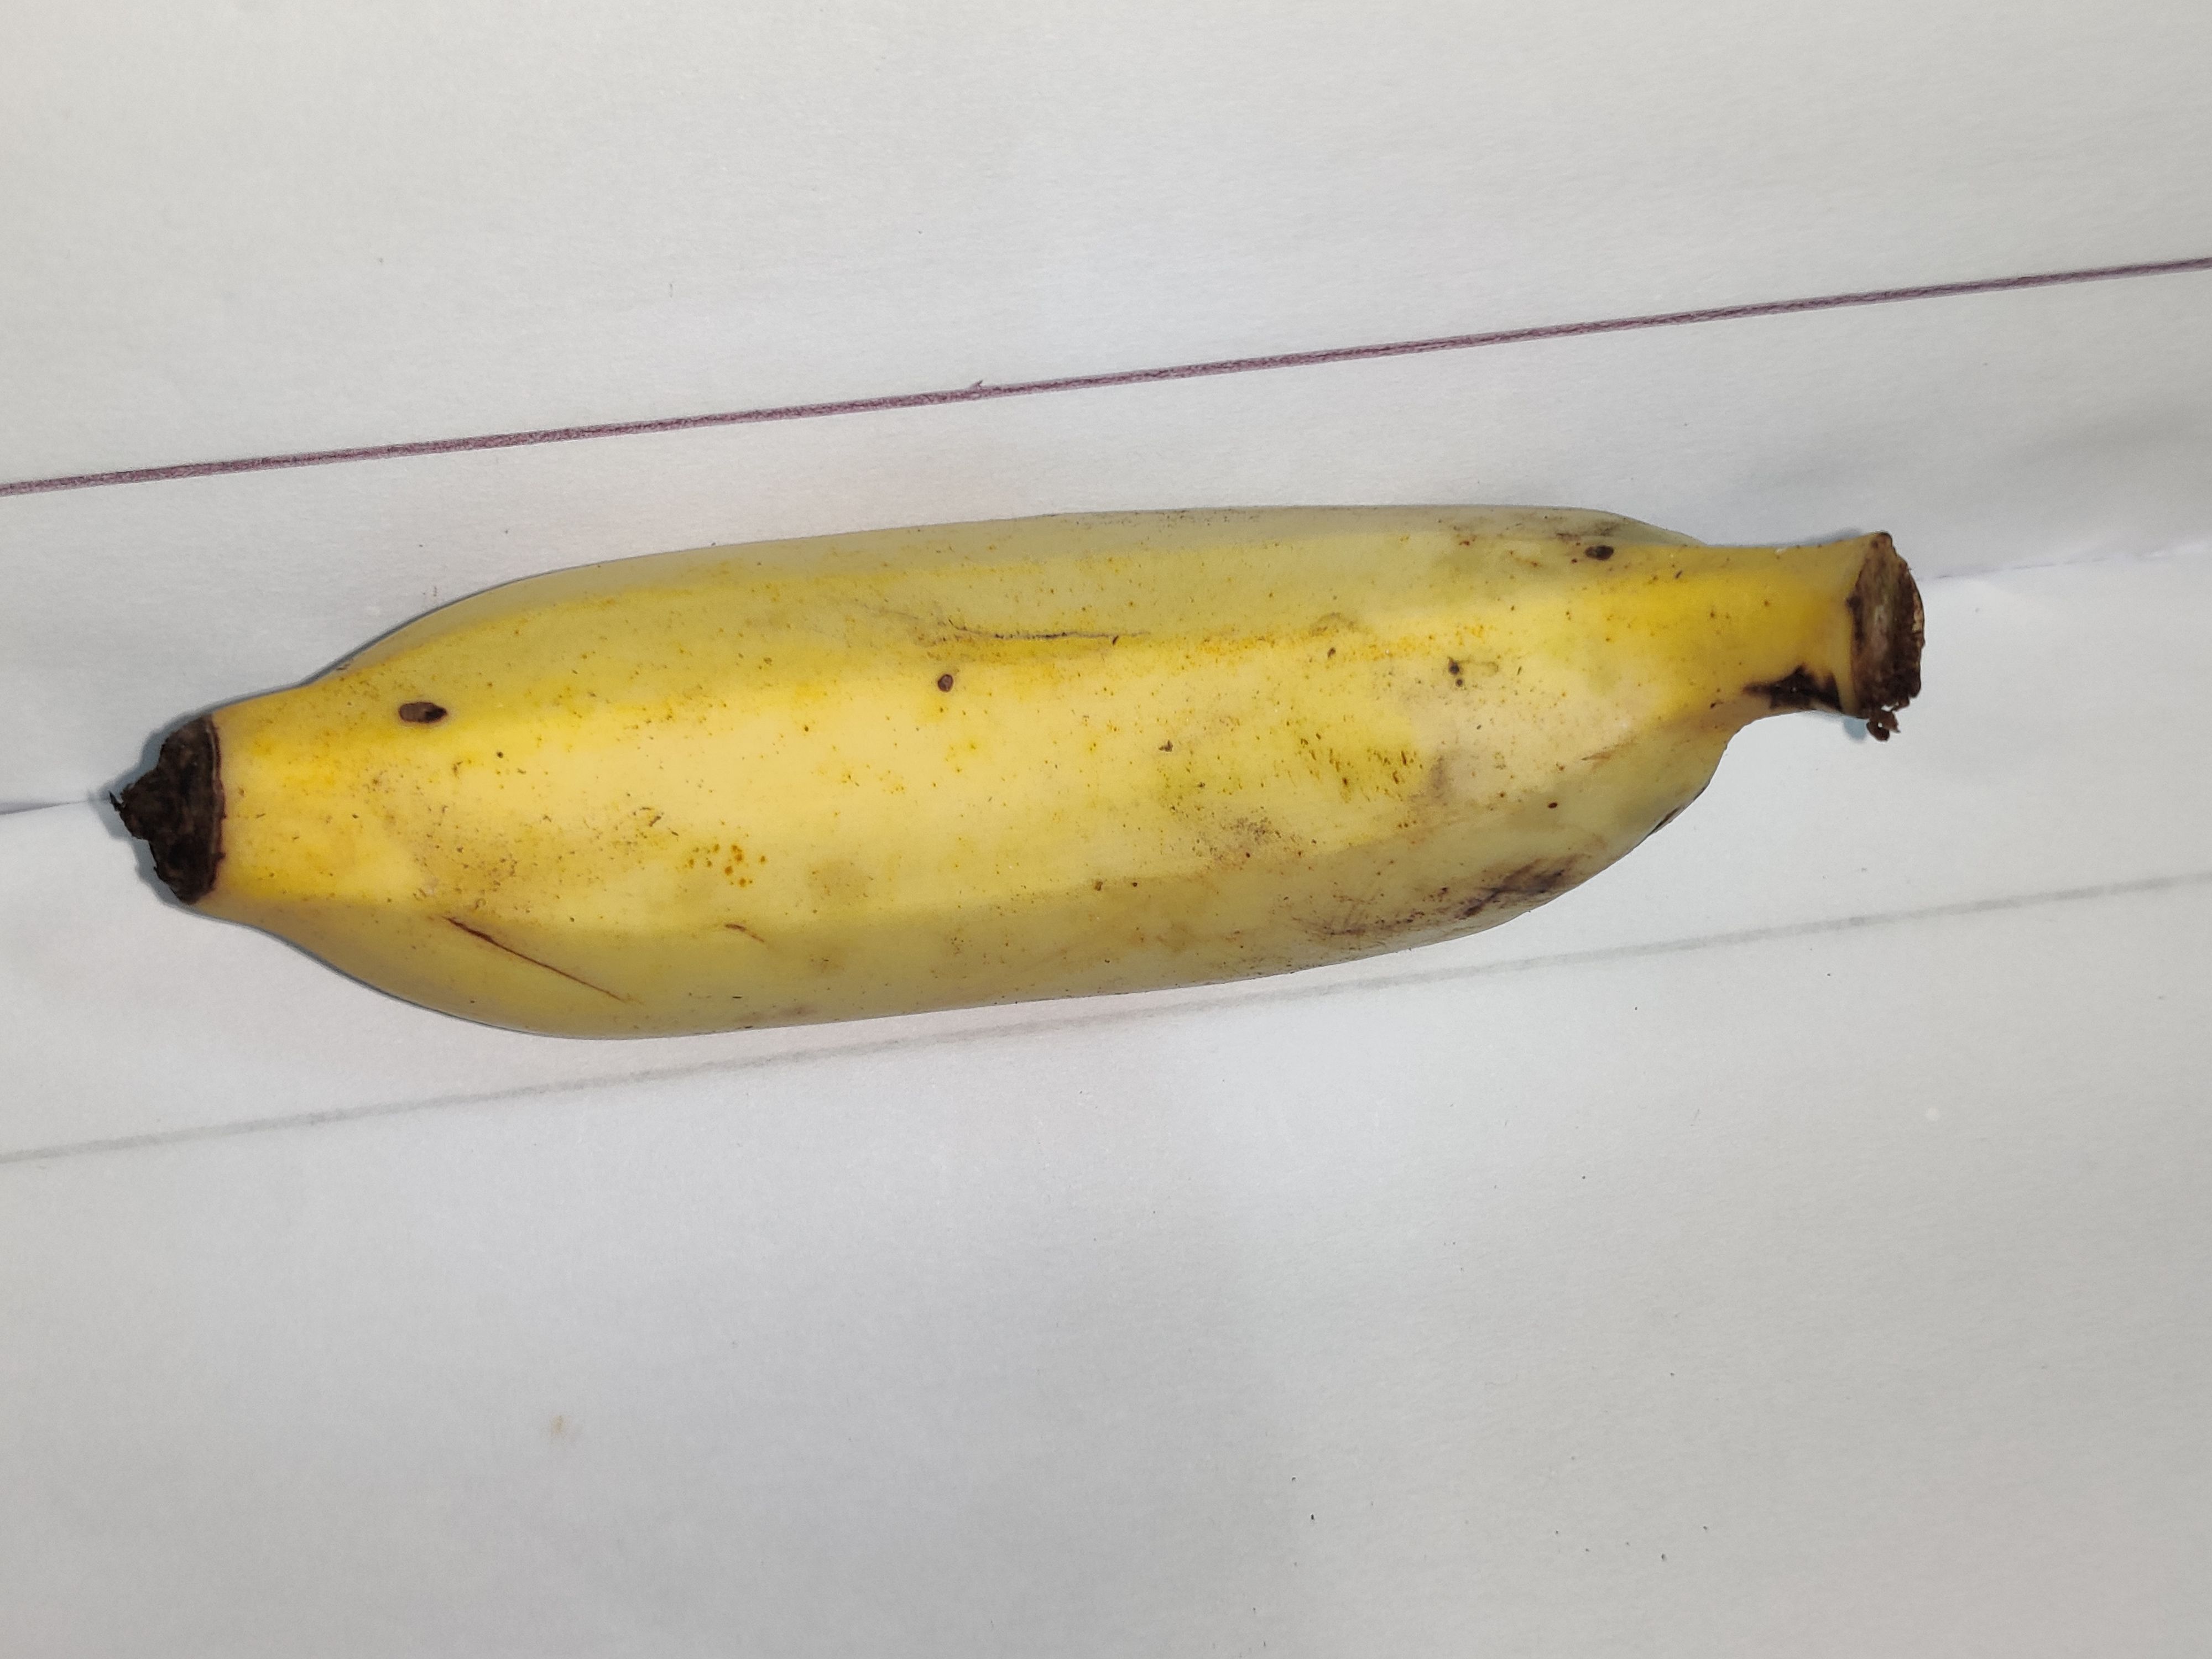
Fruit: banana
Grade: 1st-grade